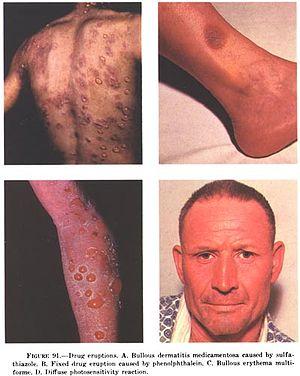
La toxidermie est l'ensemble des lésions cutanées dues à des réactions à des médicaments appliqués sur la peau, ou ingérés, administrés de manière parentérale ou inhalés. Ces réactions, parfois allergiques, se manifestent par des formes très différentes de lésions, plus ou moins persistantes ou susceptibles de réapparaître périodiquement ou d'accompagner des problèmes respiratoire.